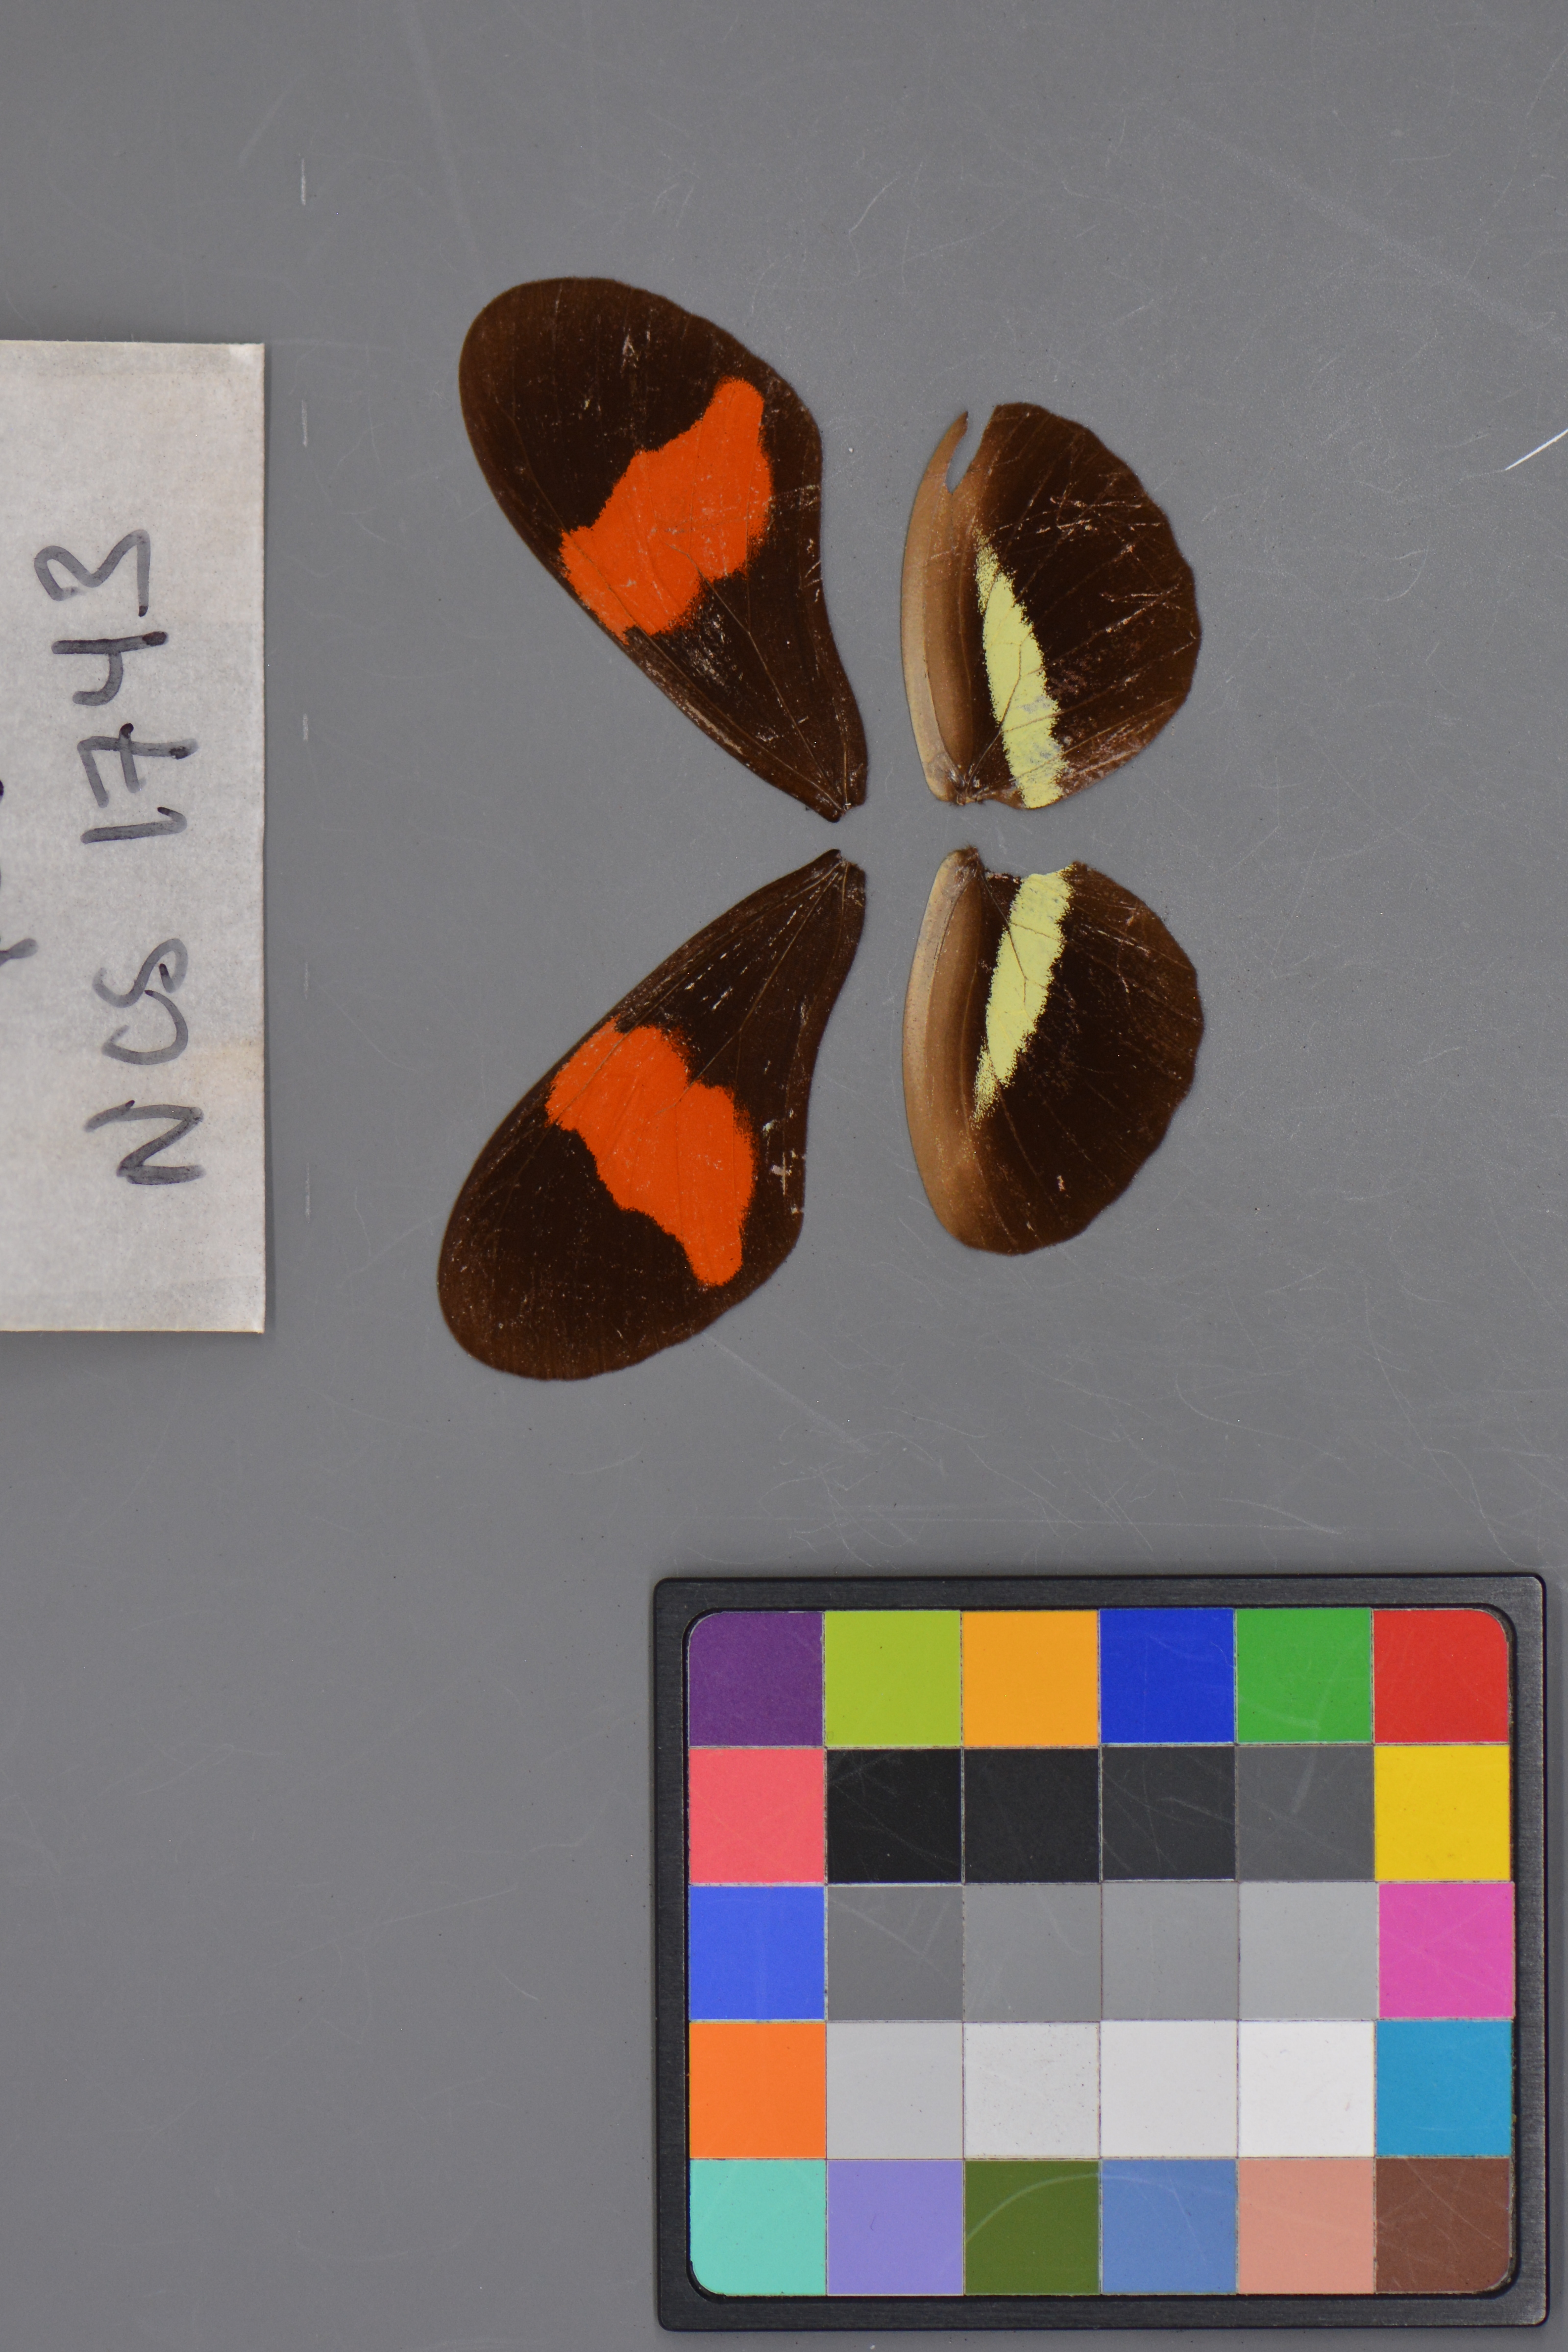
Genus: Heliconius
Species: erato
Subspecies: demophoon
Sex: female
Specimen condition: dorsal
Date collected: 26-Oct-08